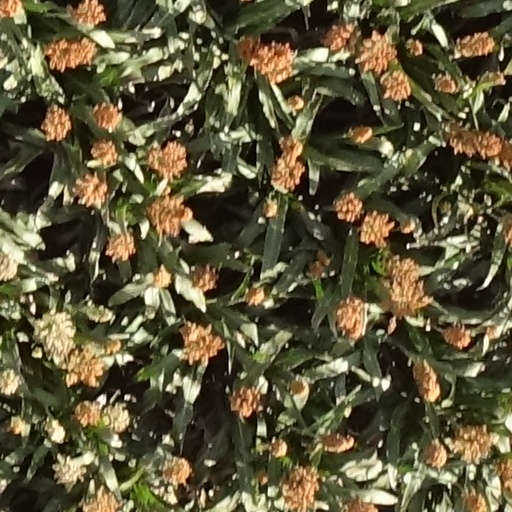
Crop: sorghum